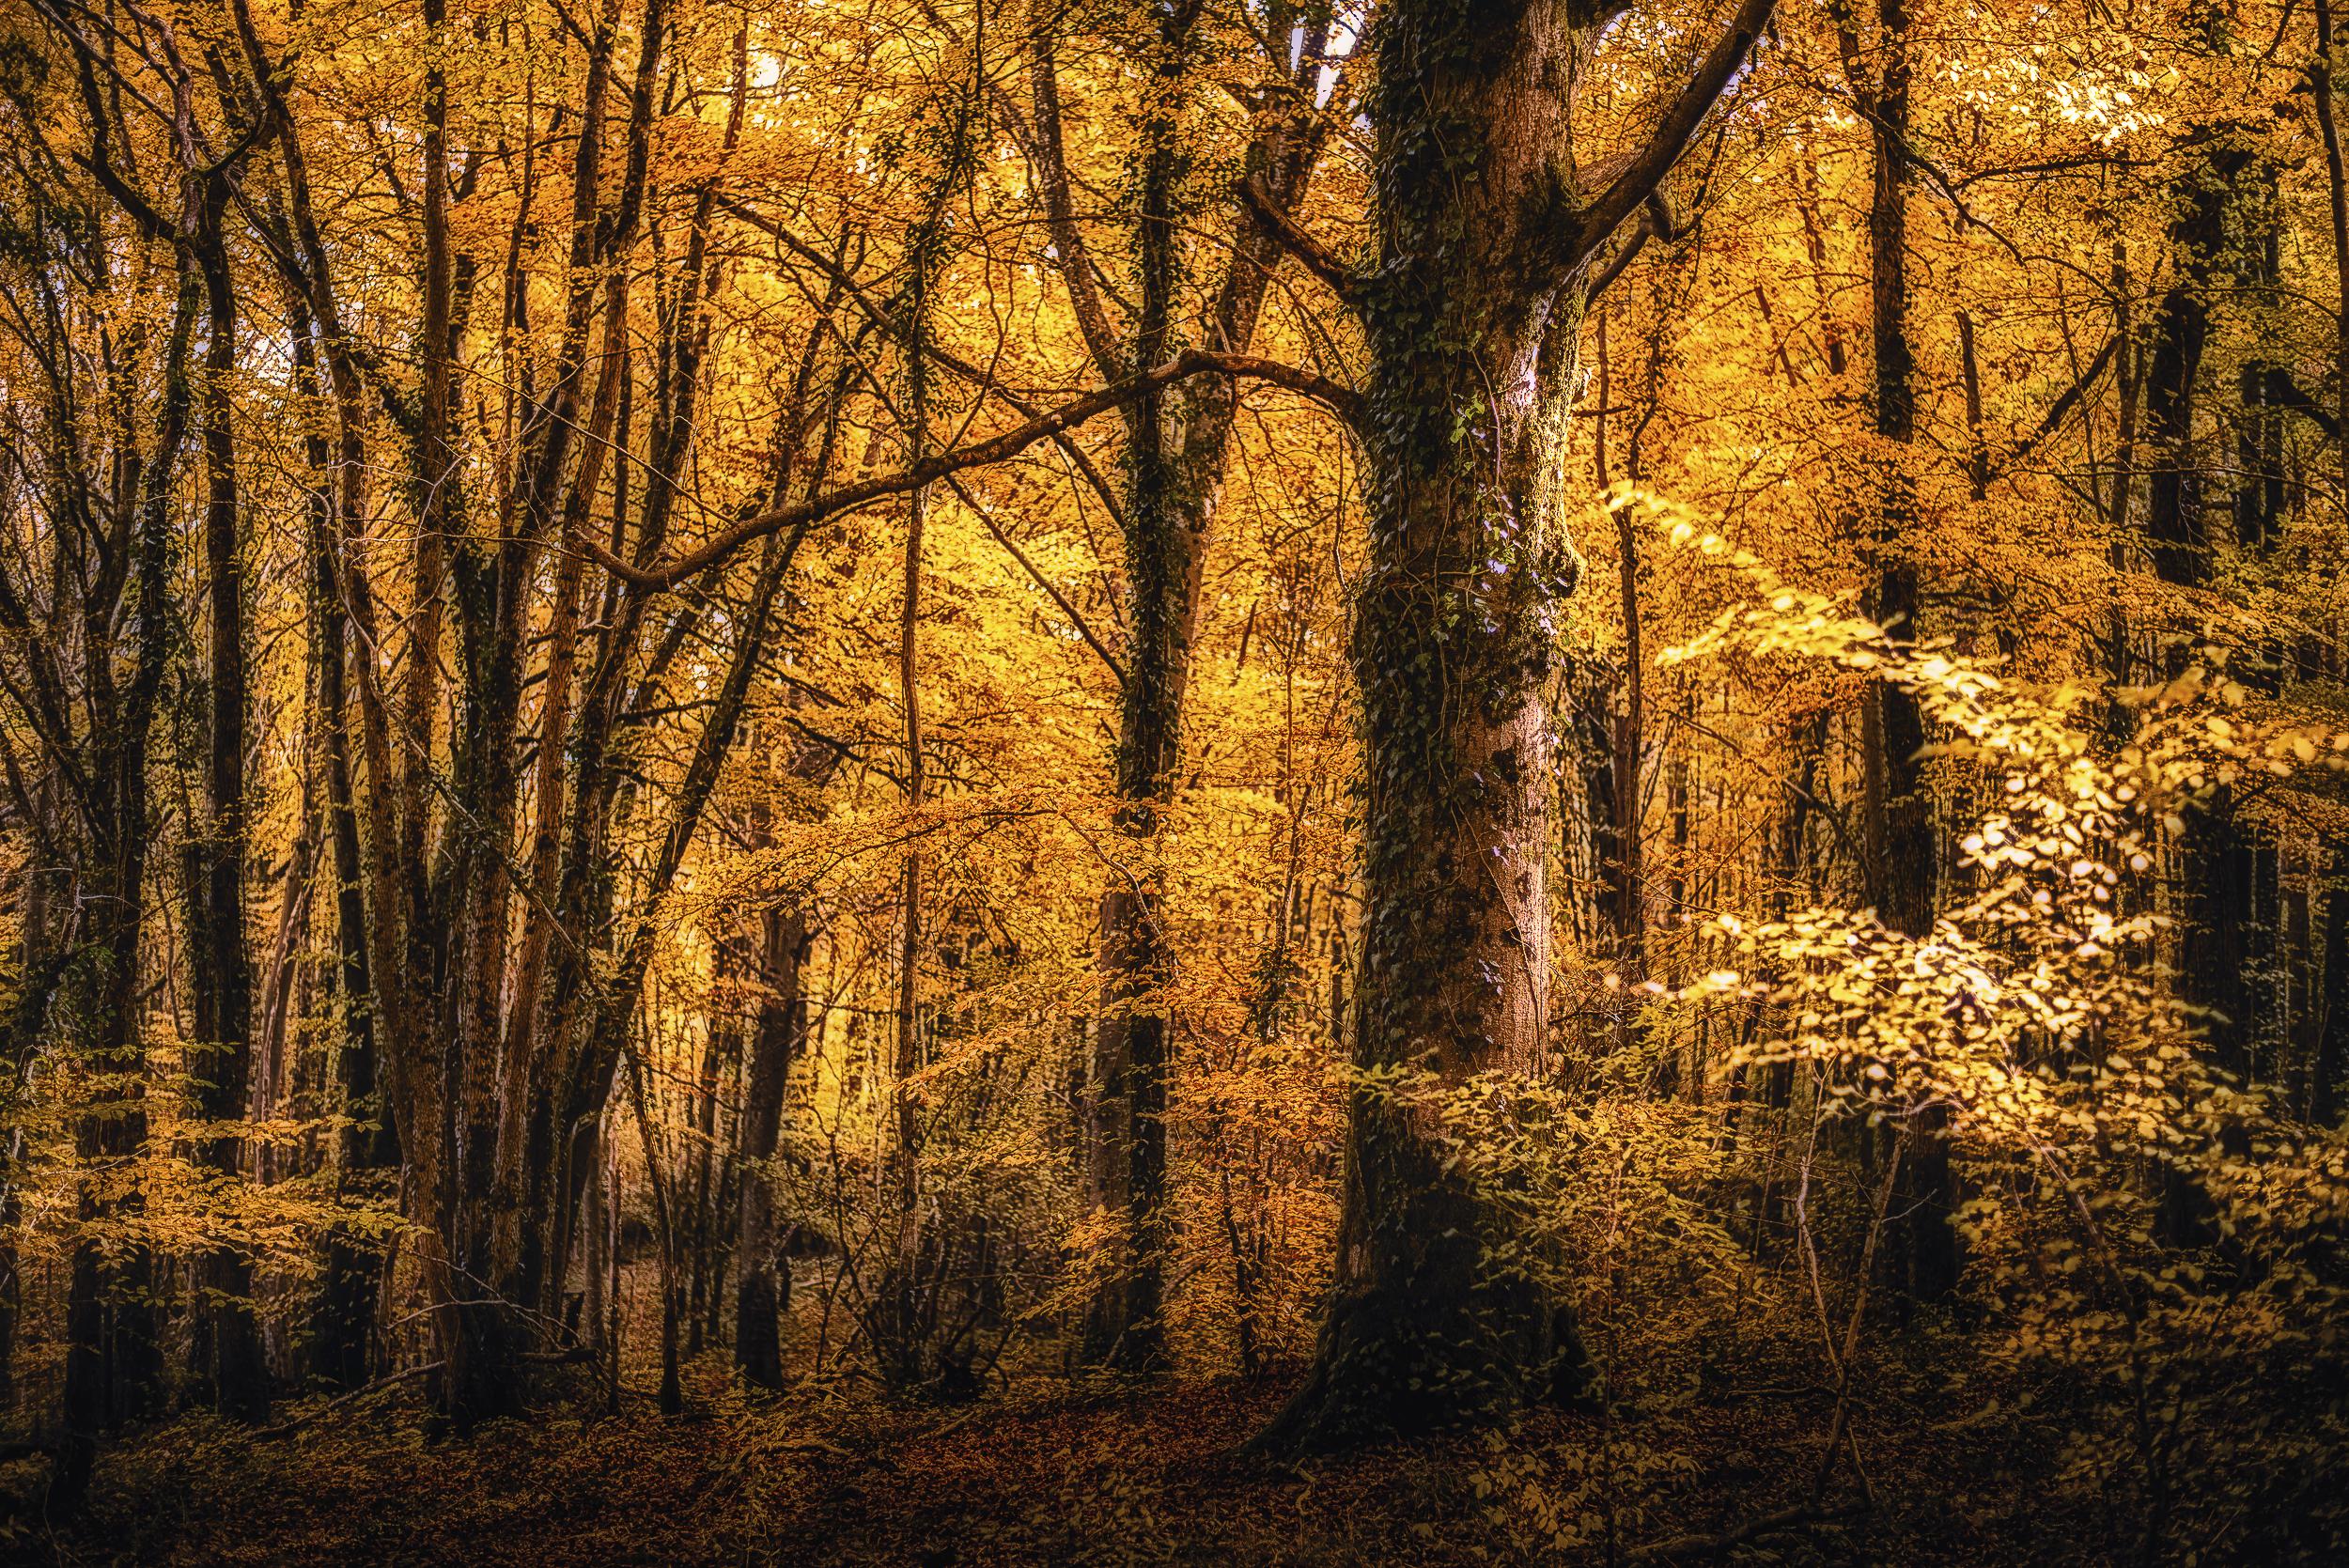
landscape, tree, nature, forest, wilderness, branch, plant, sunlight, leaf, europe, autumn, scenery, nikon, season, paysage, deciduous, srnit, paisible, scene, nikkor, d750, woodland, quiet, habitat, tranquilit, calme, foret, larch, ecosystem, curuyann, serein, rgion, typique, paeceful, lignon, biome, old growth forest, natural environment, woody plant, temperate broadleaf and mixed forest, temperate coniferous forest